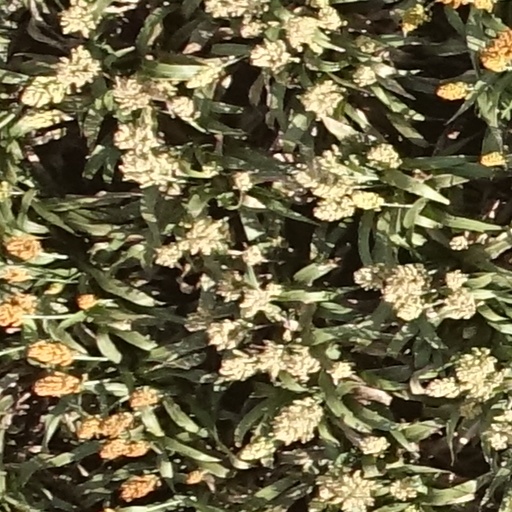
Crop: sorghum